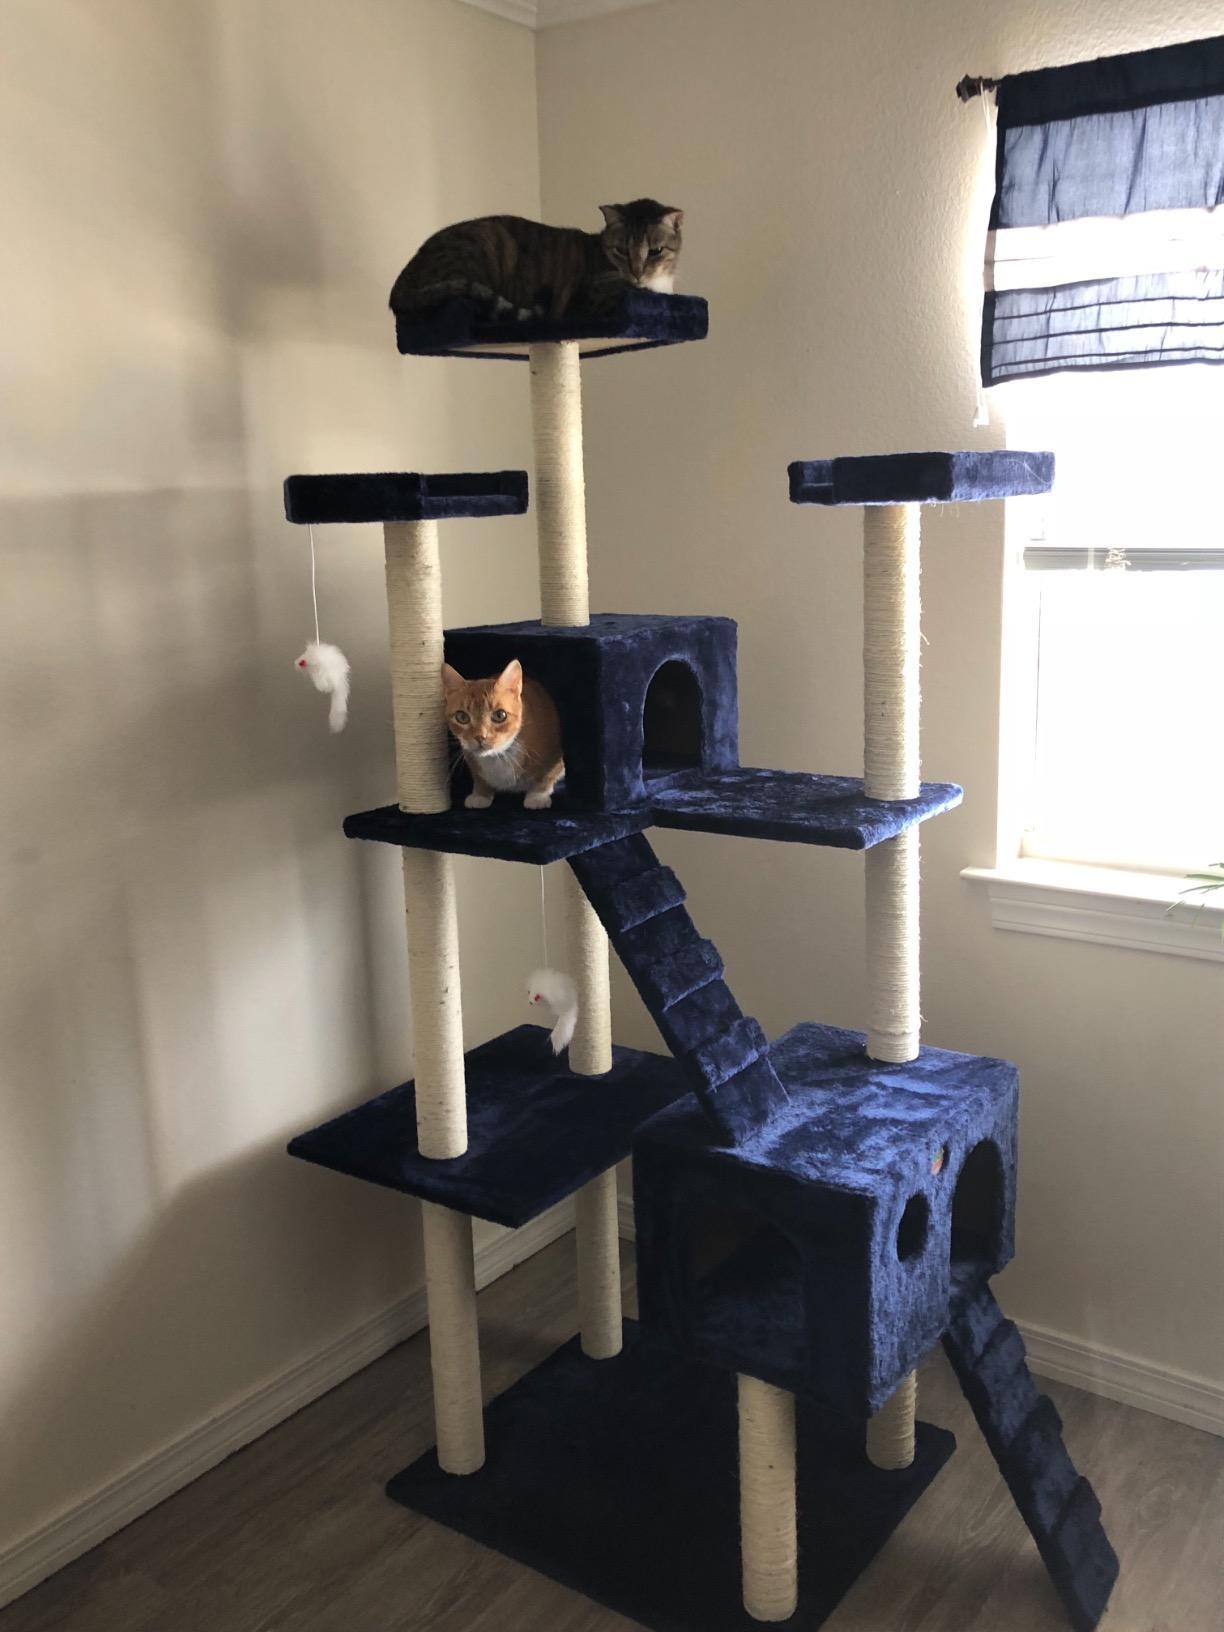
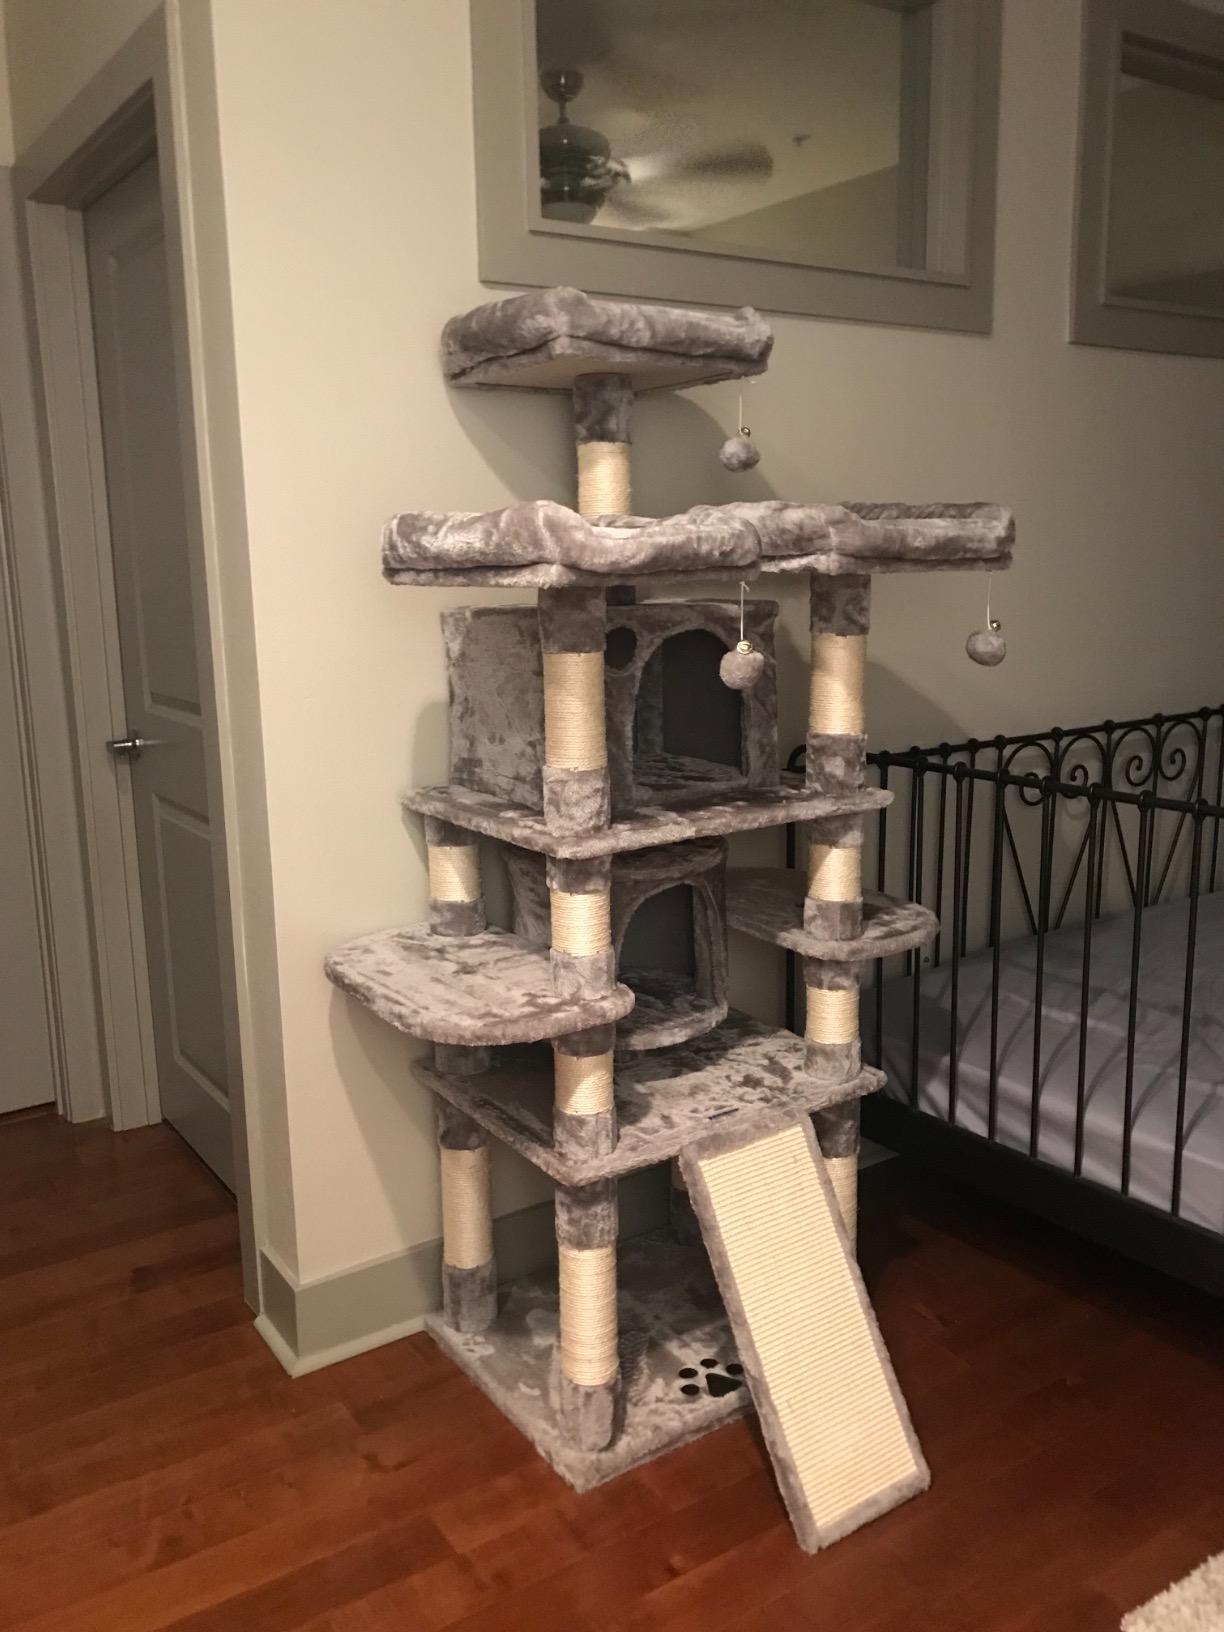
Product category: items_cat tree
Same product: no